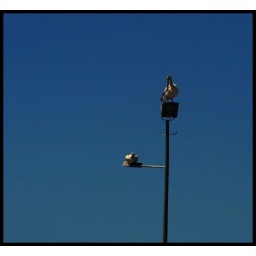
The hardest thing to learn in life is which bridge to cross and which to burn.